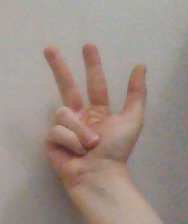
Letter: al